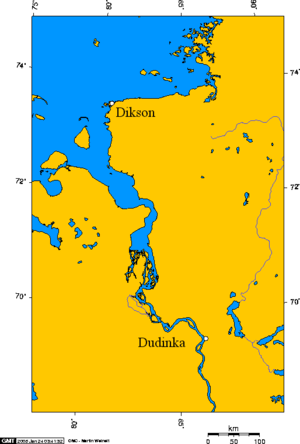
Doudinka est une ville portuaire du krai de Krasnoïarsk, en Sibérie. Son port est accessible aux cargos de haute mer. Sa population s'élevait à 22 339 habitants en 2013.